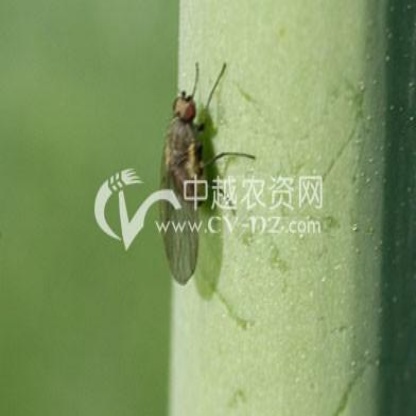
Nhãn: Rầy Nâu (Brown Plant Hopper)